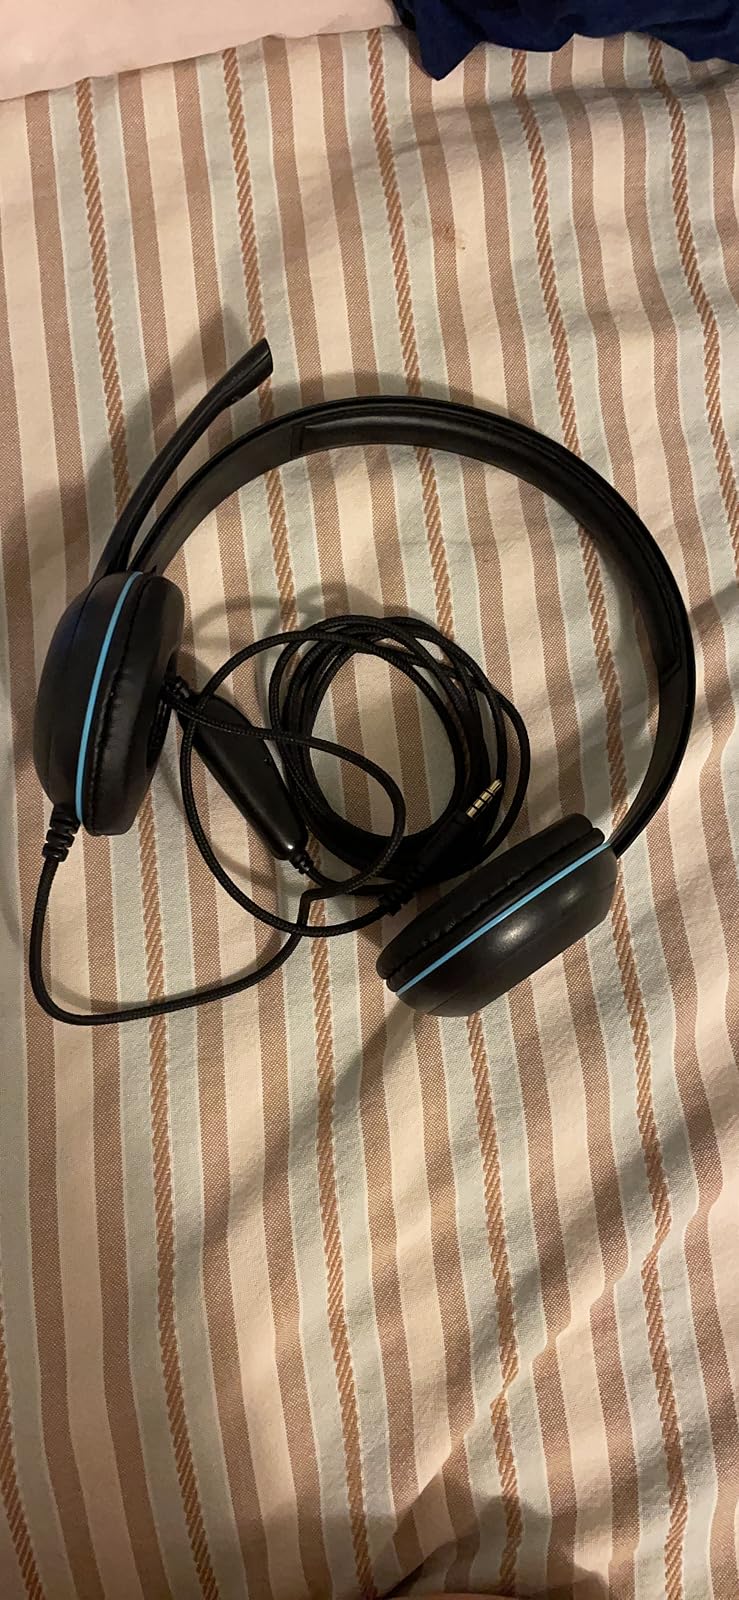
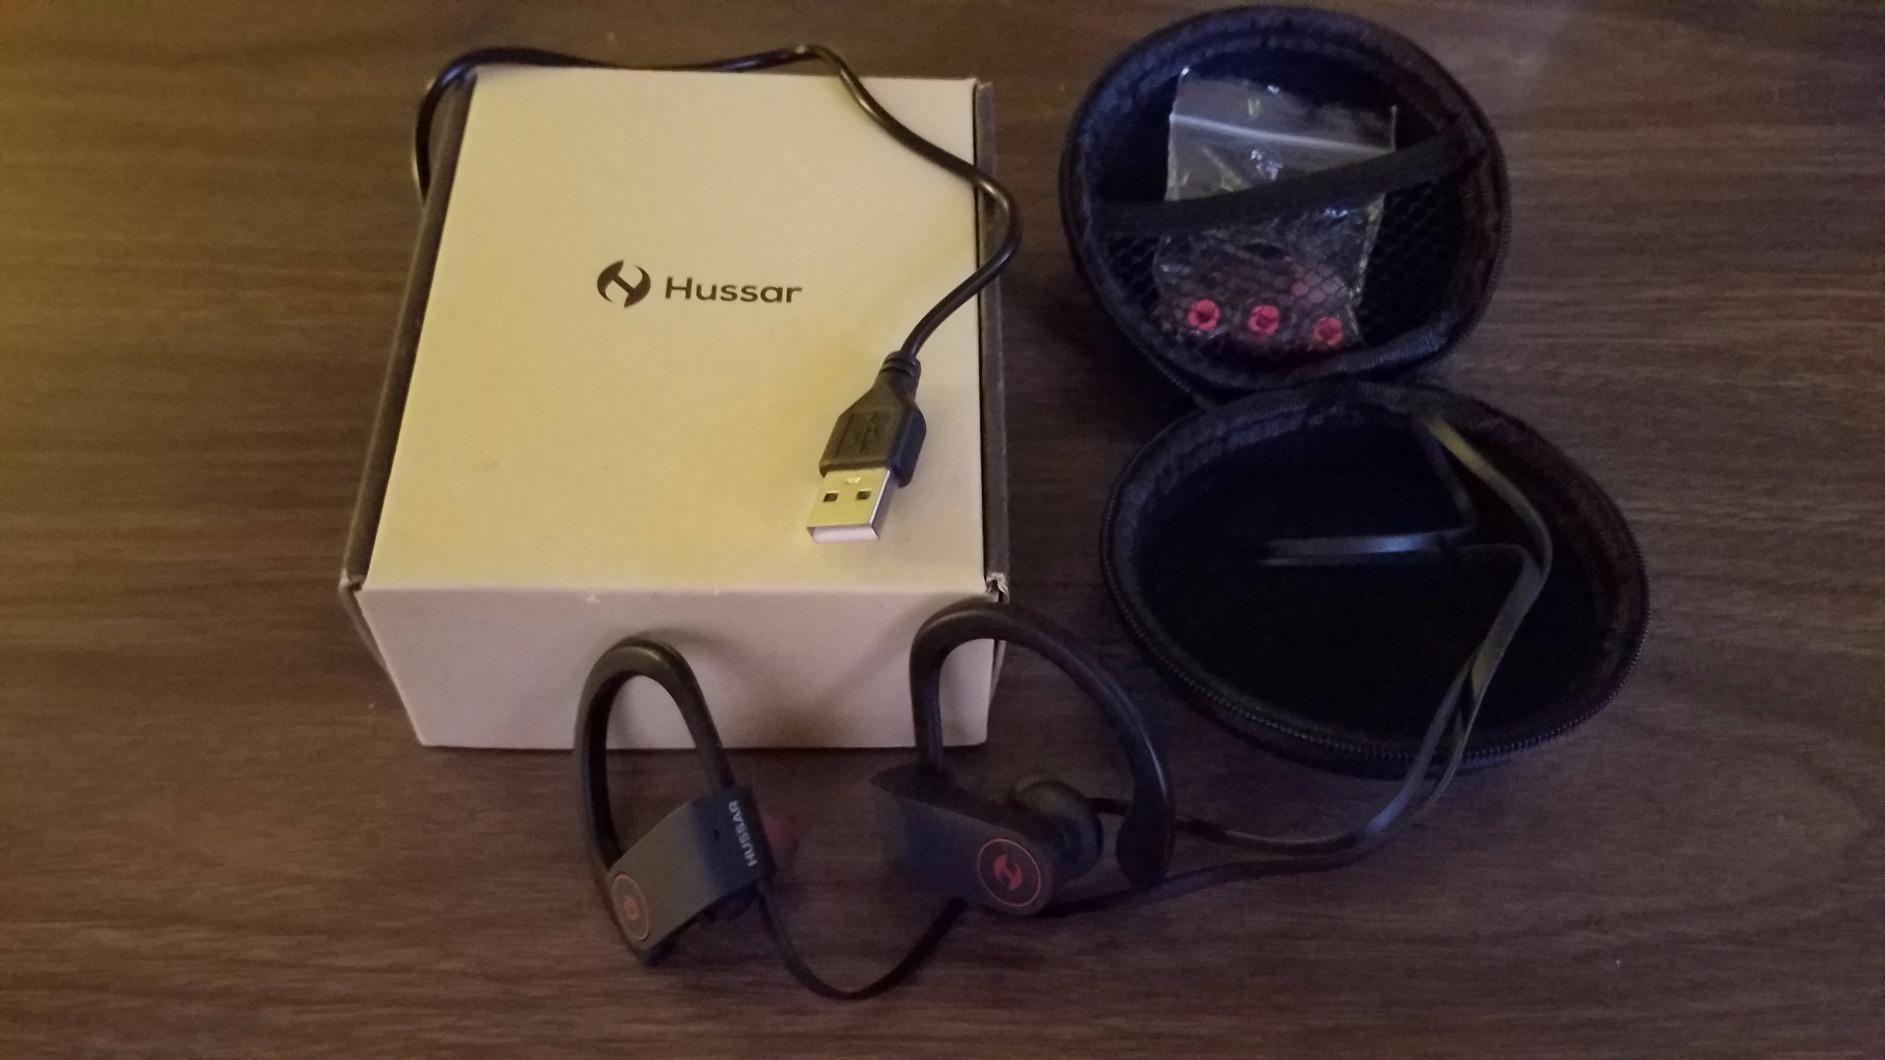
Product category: headphones
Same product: no